Numerical Electromagnetics Code

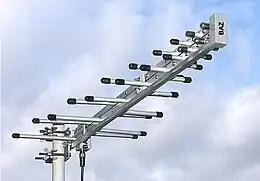
This 16-element log-periodic design is similar to the 12-element one being modeled in the example deck.

The example starts with several codice_8 (comment) lines followed by the last comment on a codice_9 (comment end) line. The codice_9 must be followed by geometry lines (lines whose commands start with the letter codice_11.